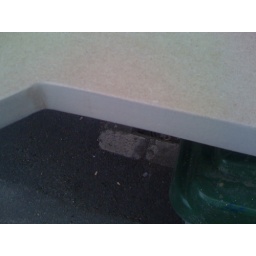
The edges of the desk needed bevelling off as we have a little one running around